Thursday Dinners

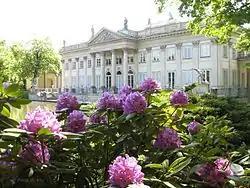
Neoclassical Palace on the Isle at the Royal Baths Park where the dinners were held in summer

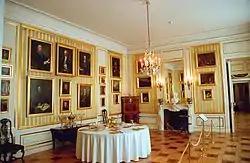
The Warsaw Royal Castle chamber where dignitaries would dine with the King

Thursday Dinners (less commonly translated as Thursday Lunches) were gatherings of artists, intellectuals, architects, politicians and statesmen held by the last King of Poland, Stanislaus II Augustus during the Enlightenment period in Poland.